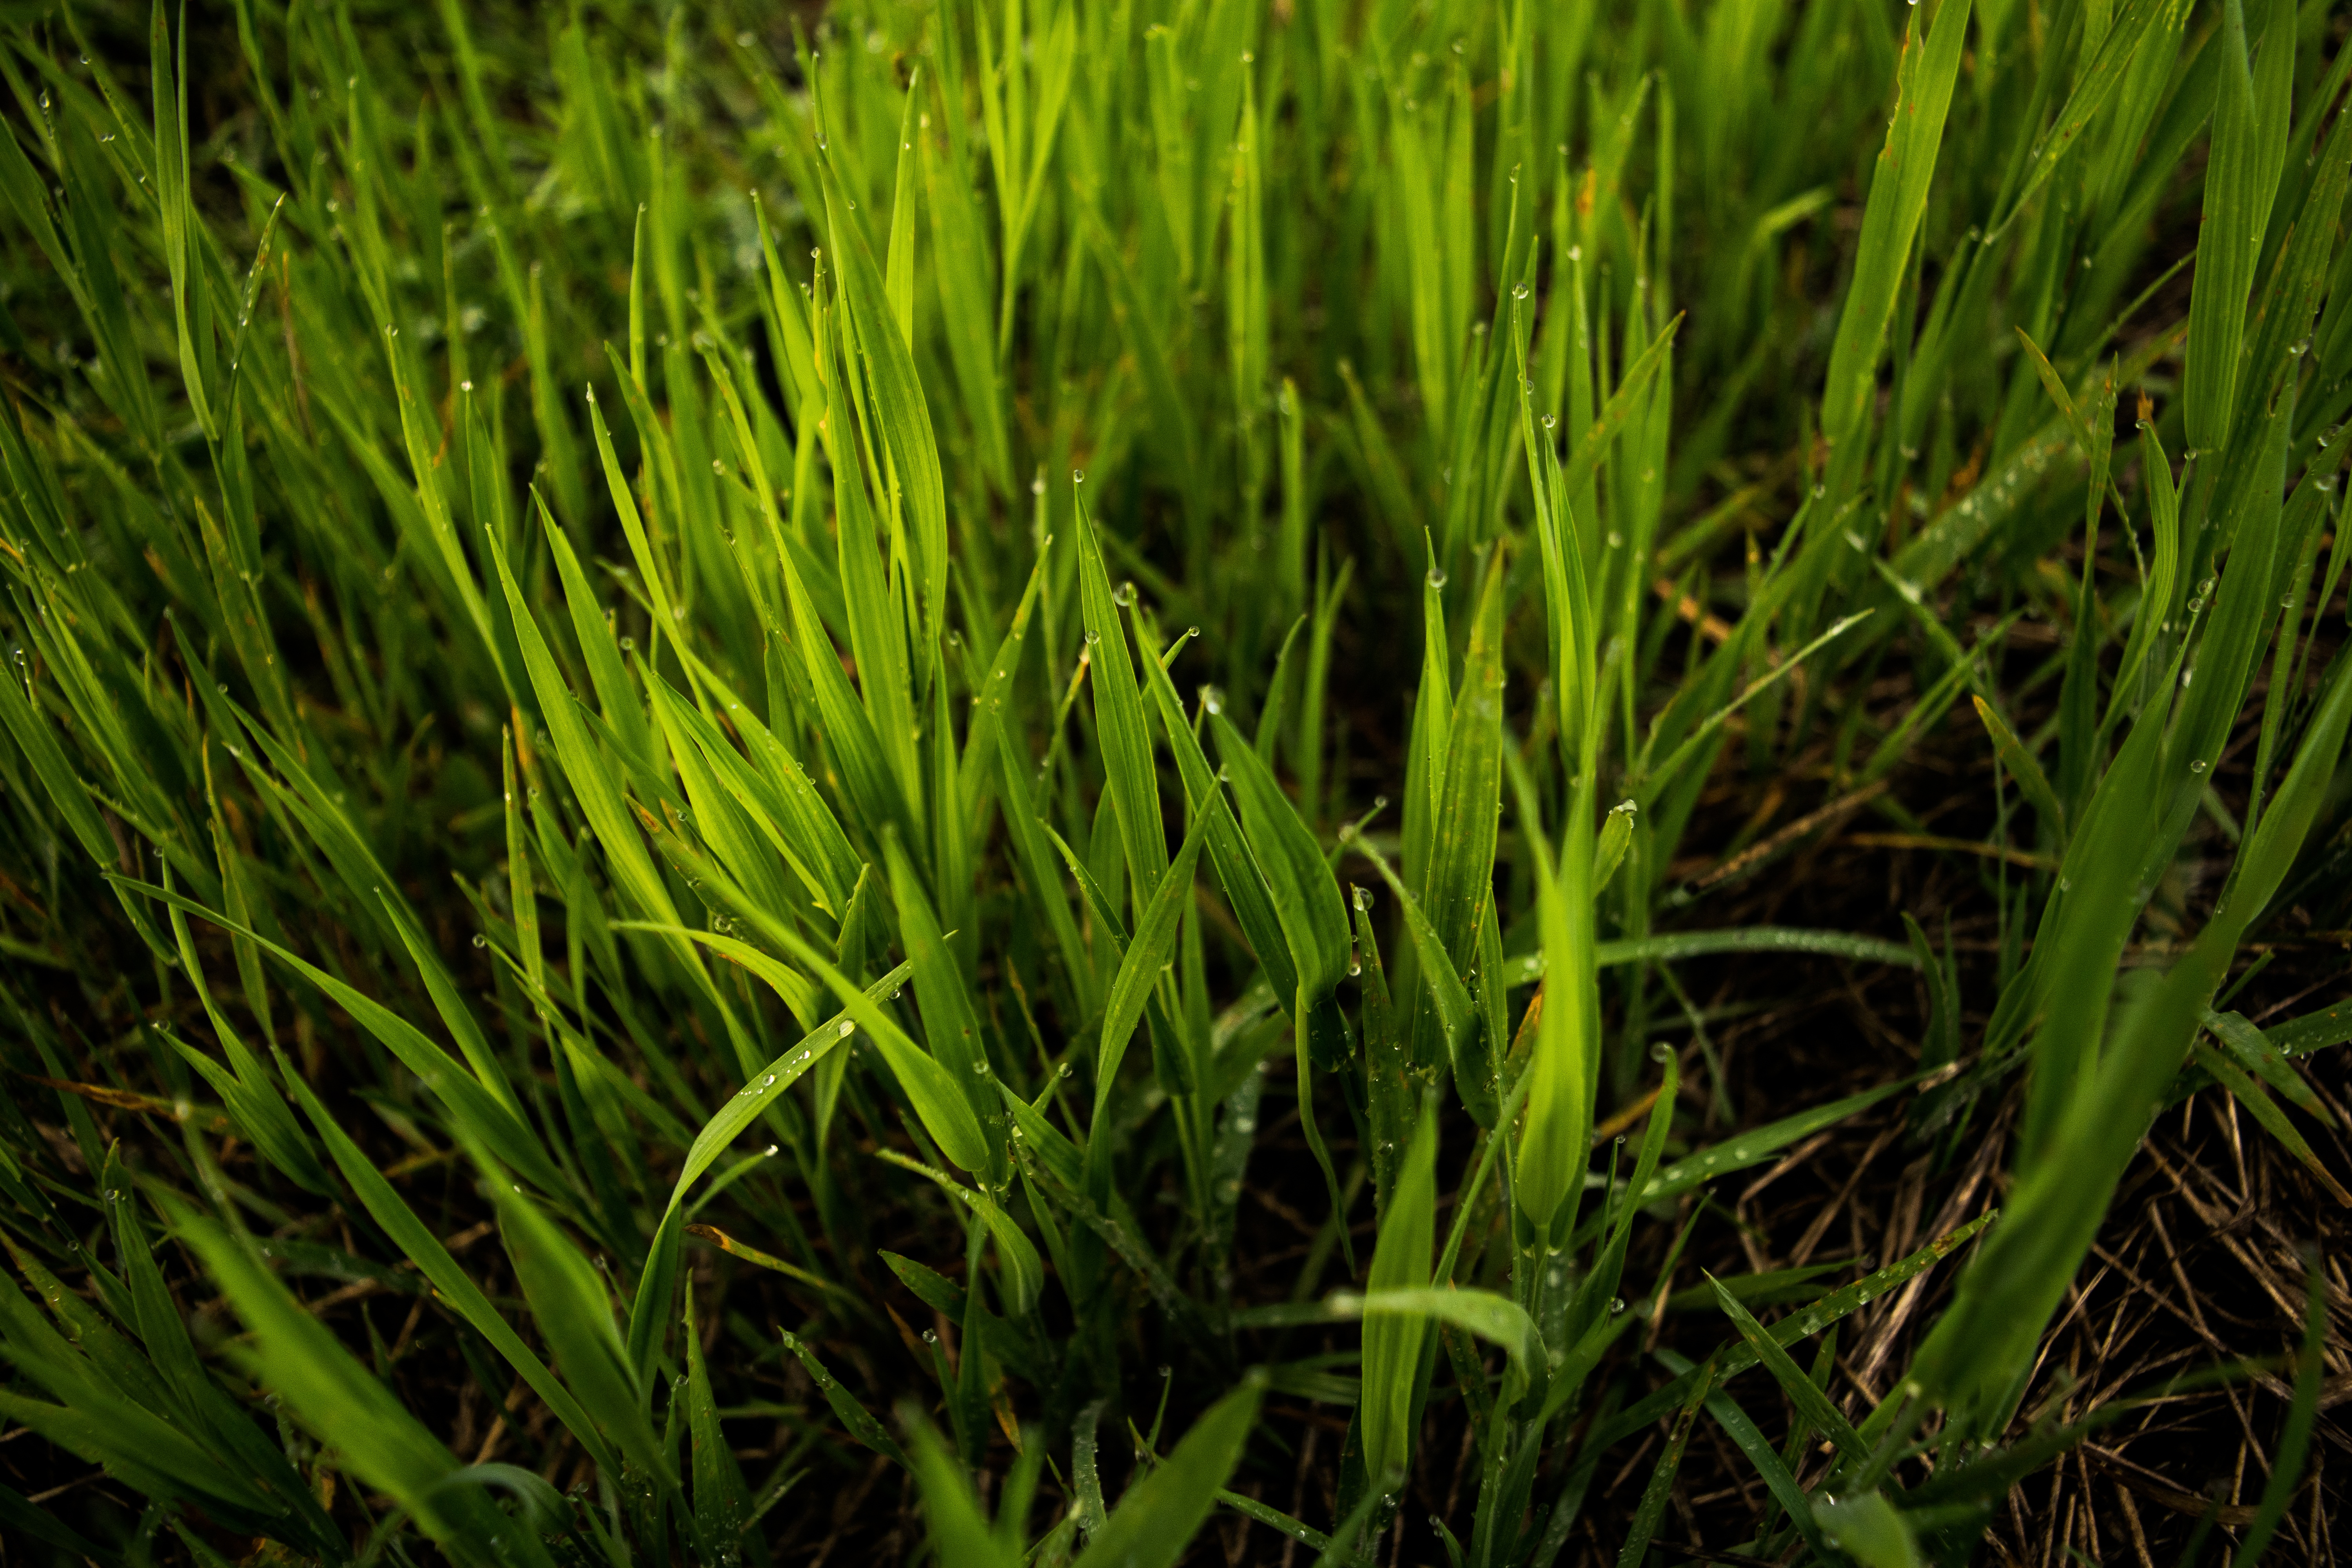
landscape, nature, grass, outdoor, growth, plant, sky, sun, white, baseball, sport, field, lawn, meadow, prairie, game, sunlight, texture, leaf, flower, land, summer, rural, line, spring, green, crop, natural, space, backyard, soil, blue, agriculture, garden, football, season, turf, sunny, american, earth, grassland, blades, ball, yard, athletics, paddy field, flowering plant, grass family, plant stem, land plant, hierochloe